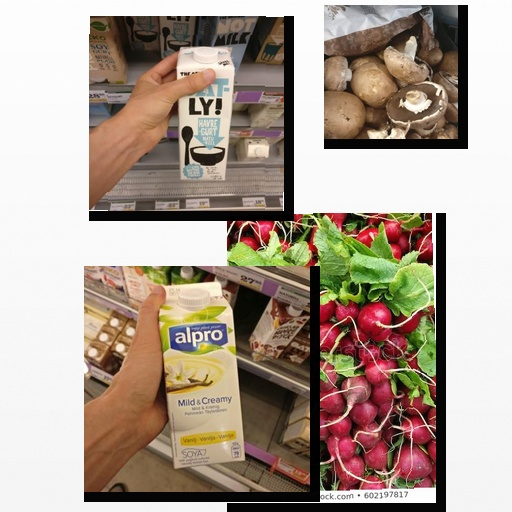
Food items: mushroom, radish, oatghurt, vanilla_soyghurt